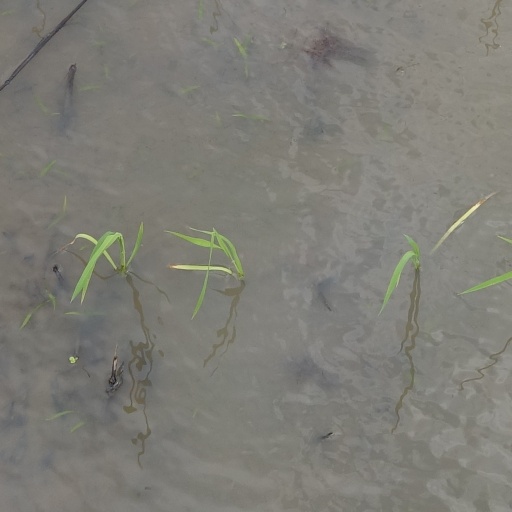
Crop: rice